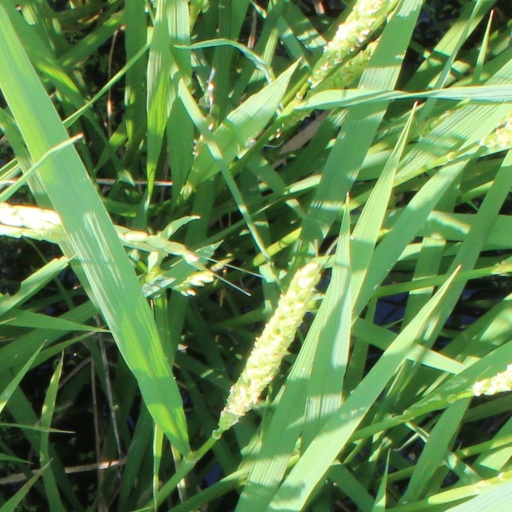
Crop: rice